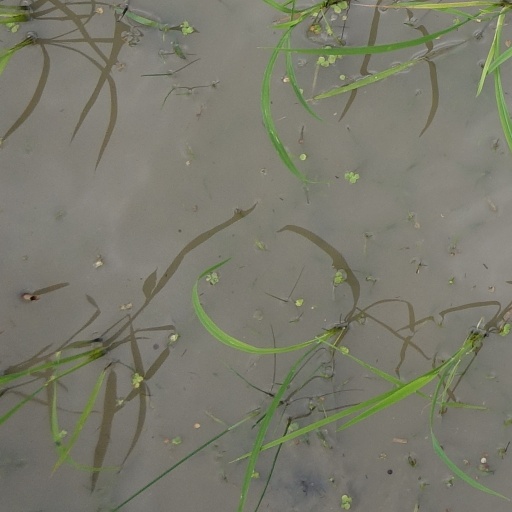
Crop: rice